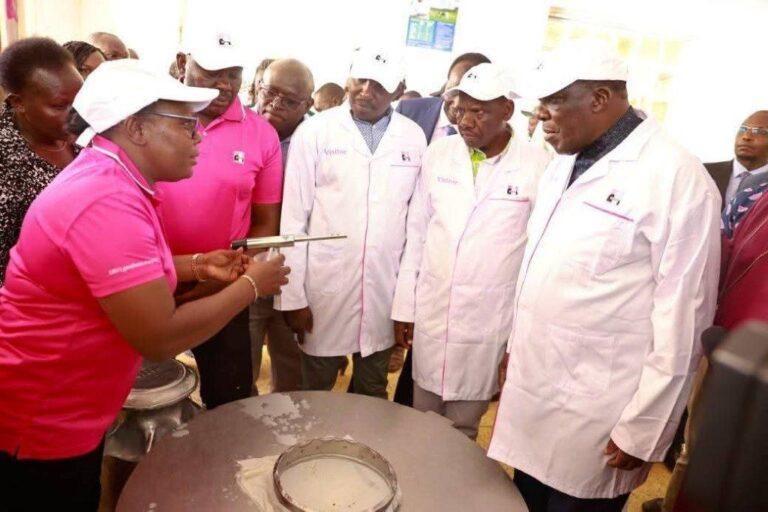
Kundi la watu waliokusanyika wakizunguka kifaa kinachoonekana kutumika kwenye usimikajii wa chakula.